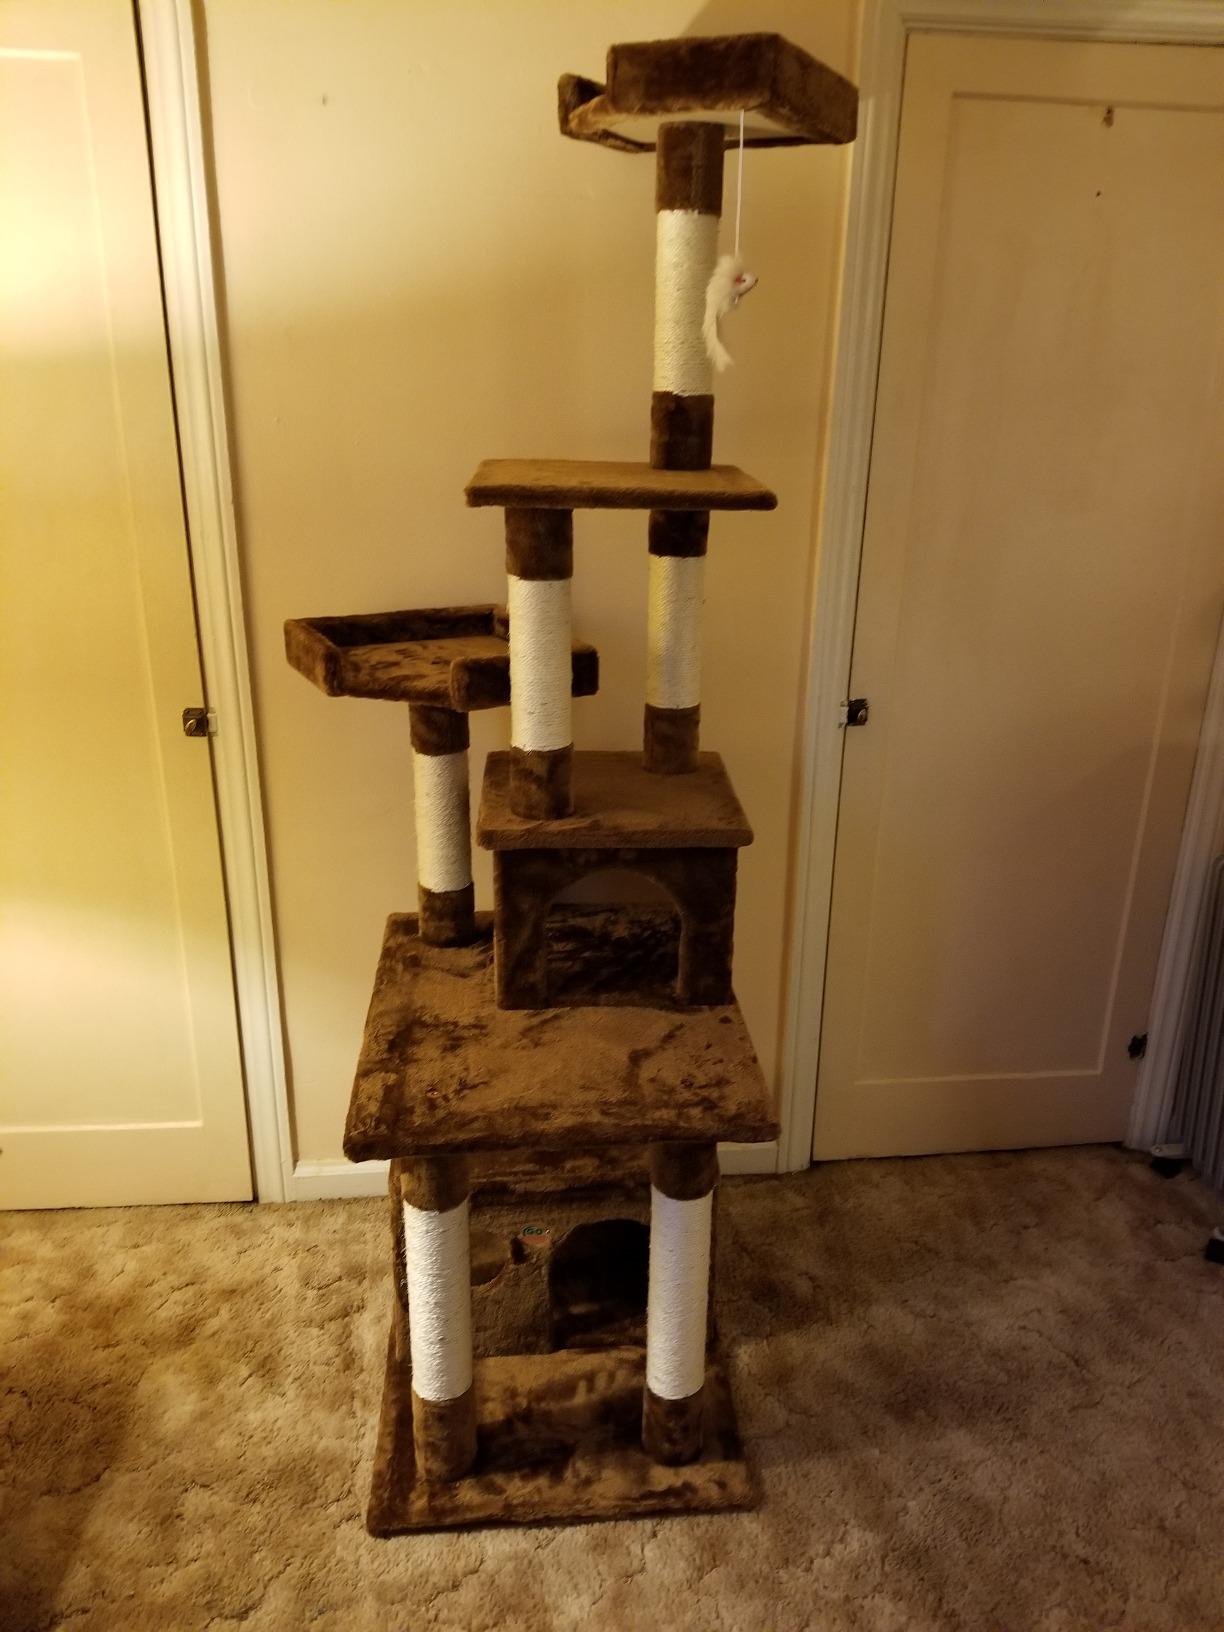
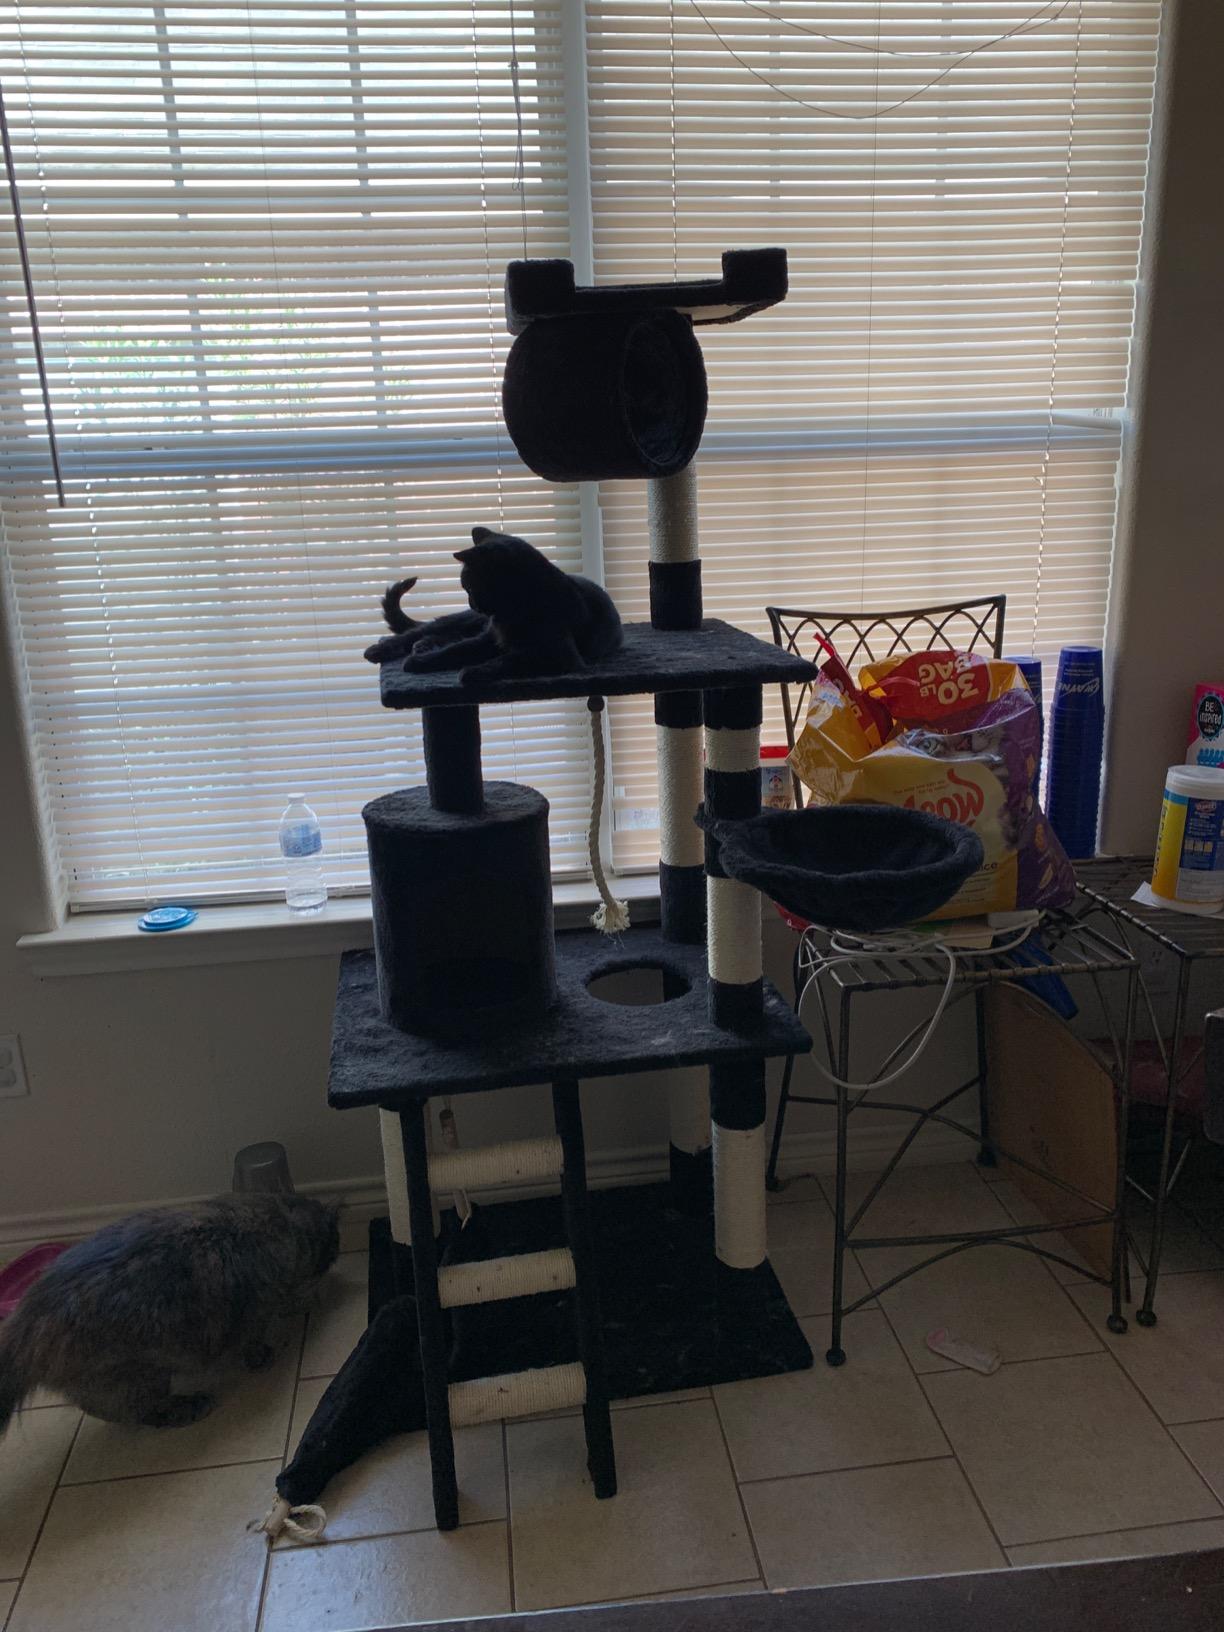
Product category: items_cat tree
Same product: no